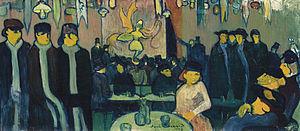
Le Bal Tabarin était un cabaret parisien situé au 36, rue Victor-Massé dans le 9ᵉ arrondissement au pied de Montmartre.